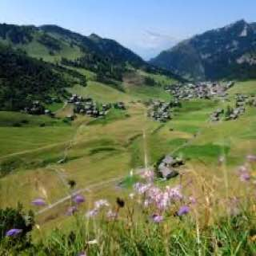
Triesenberg